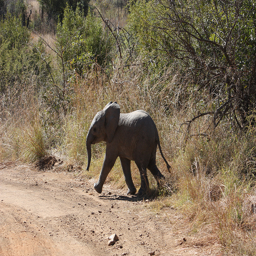
A small elephant walking across a dirt road.
Baby elephant coming out of the brush to cross a dirt road.
a small elephant that is walking over a dirt road
A baby elephant coming out of the woods to cross a dirt road.
A baby elephant that is walking across a dirt road.